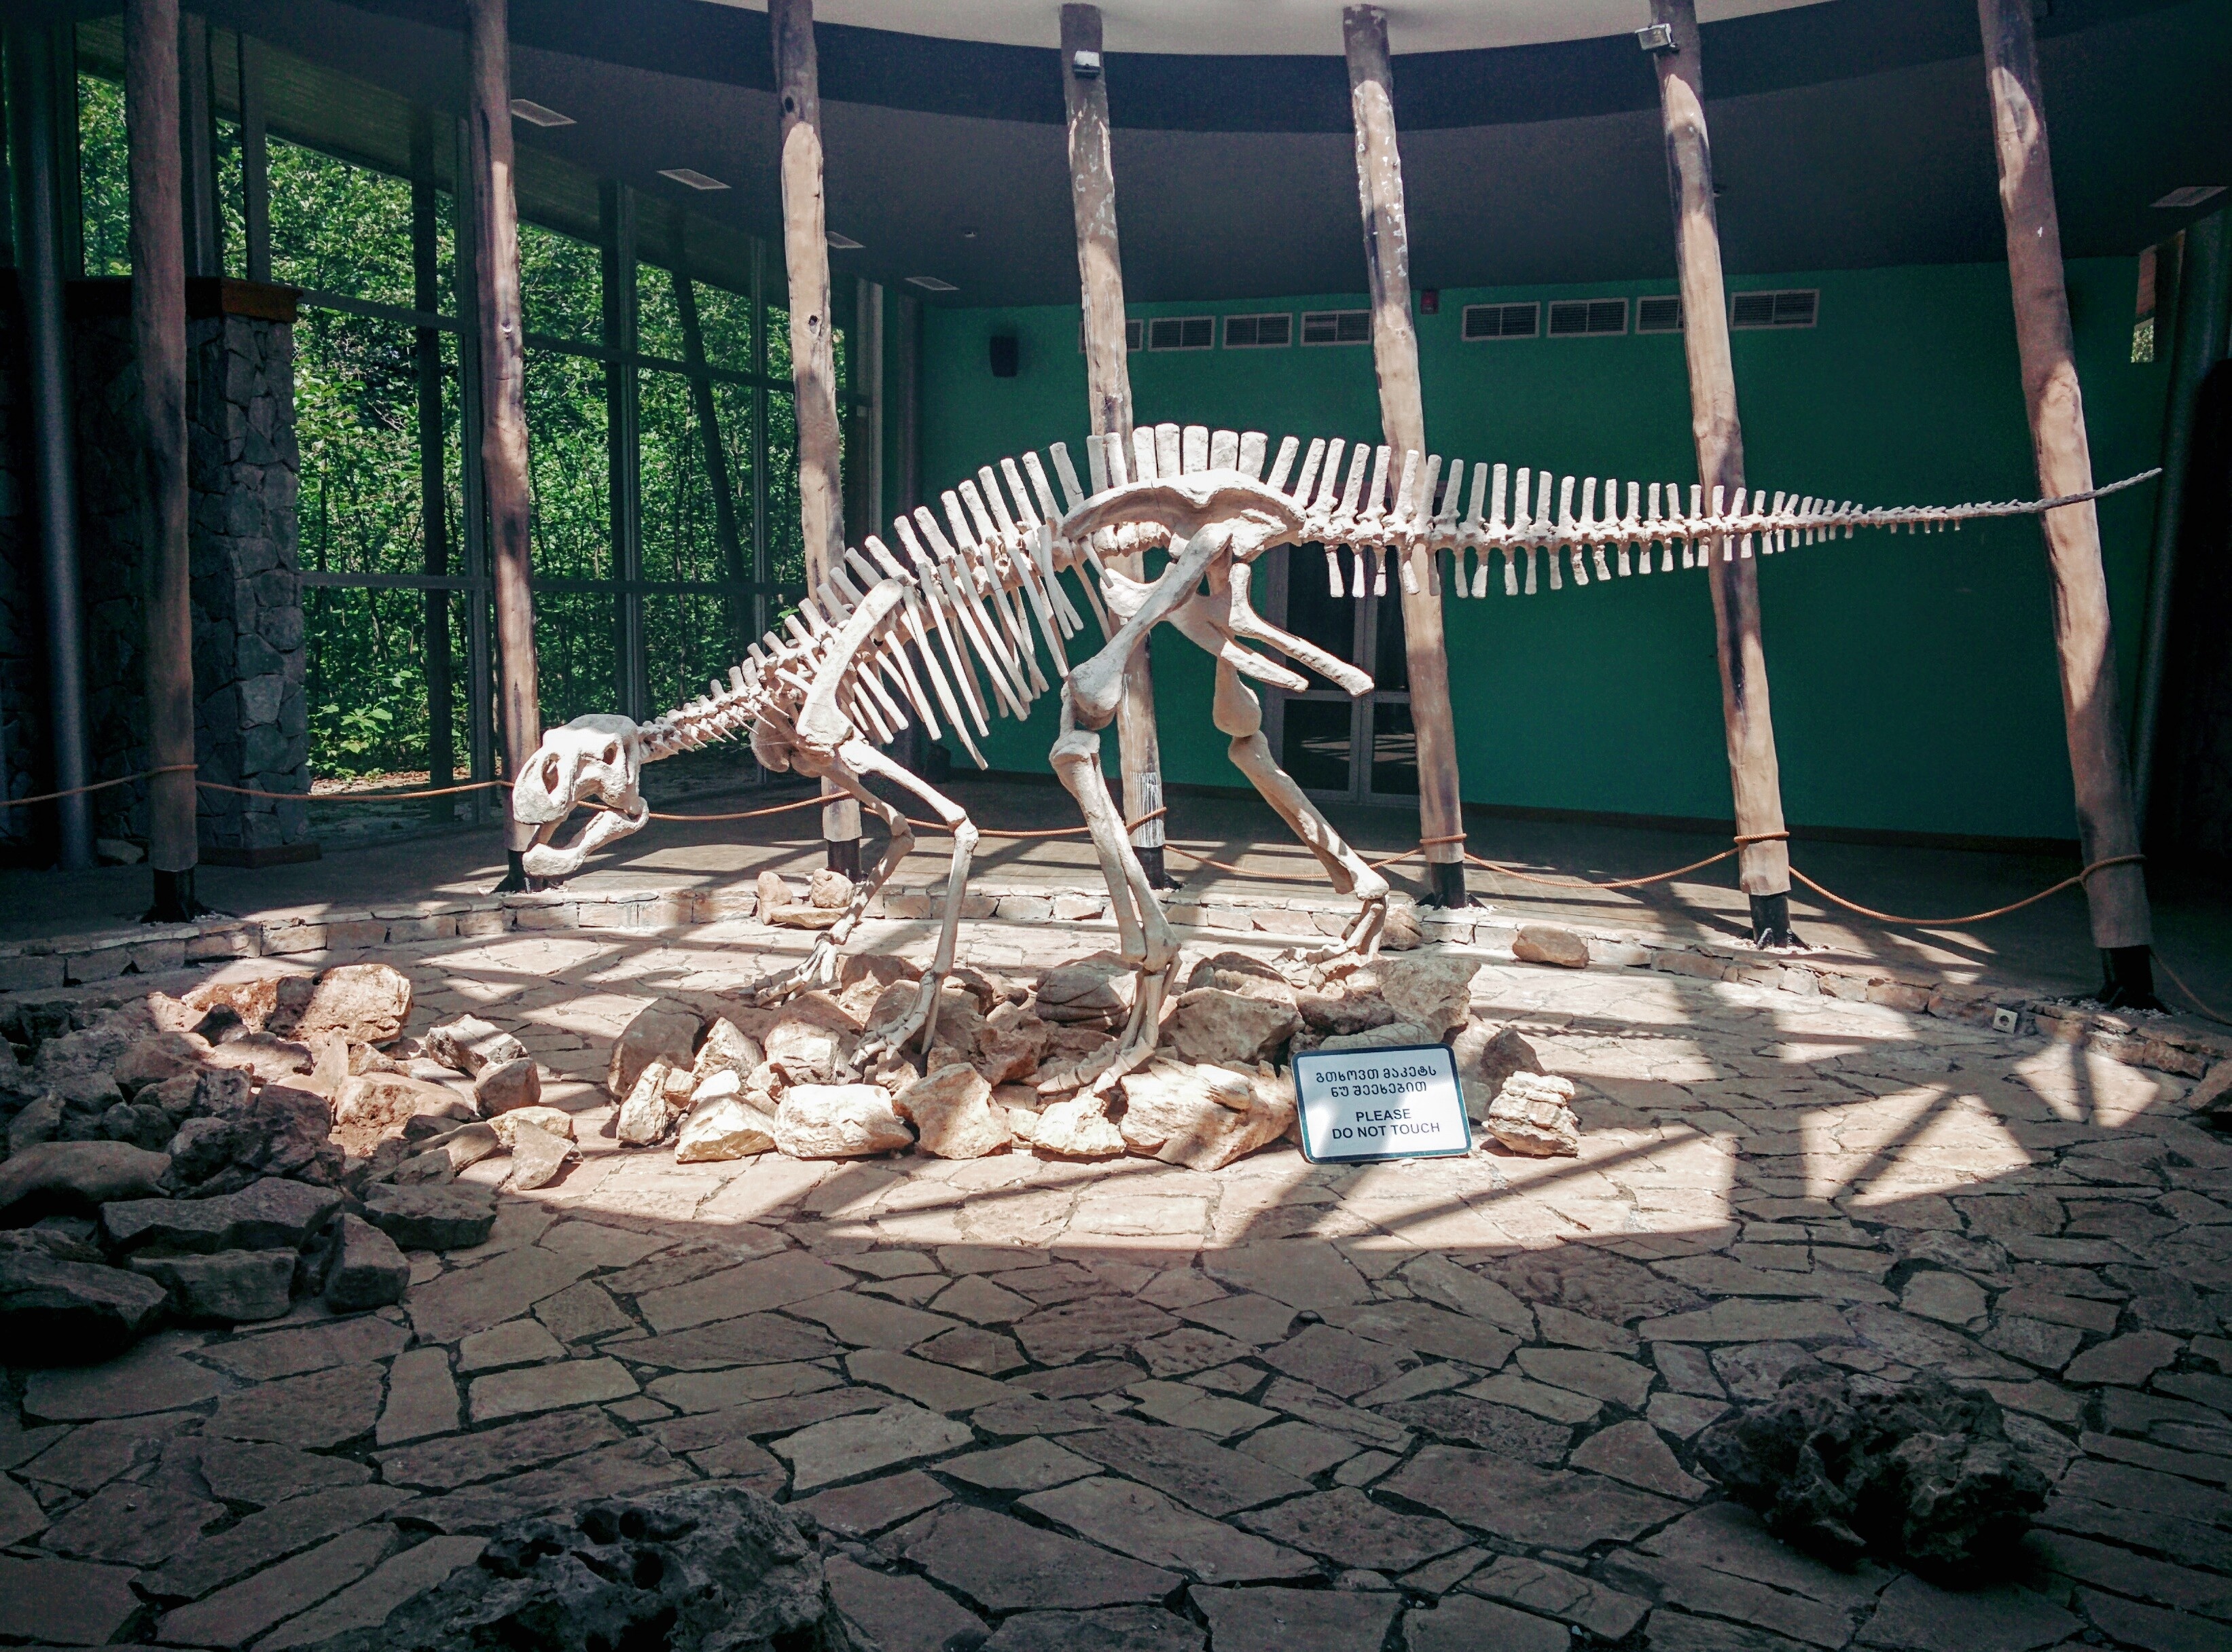
zoo, art